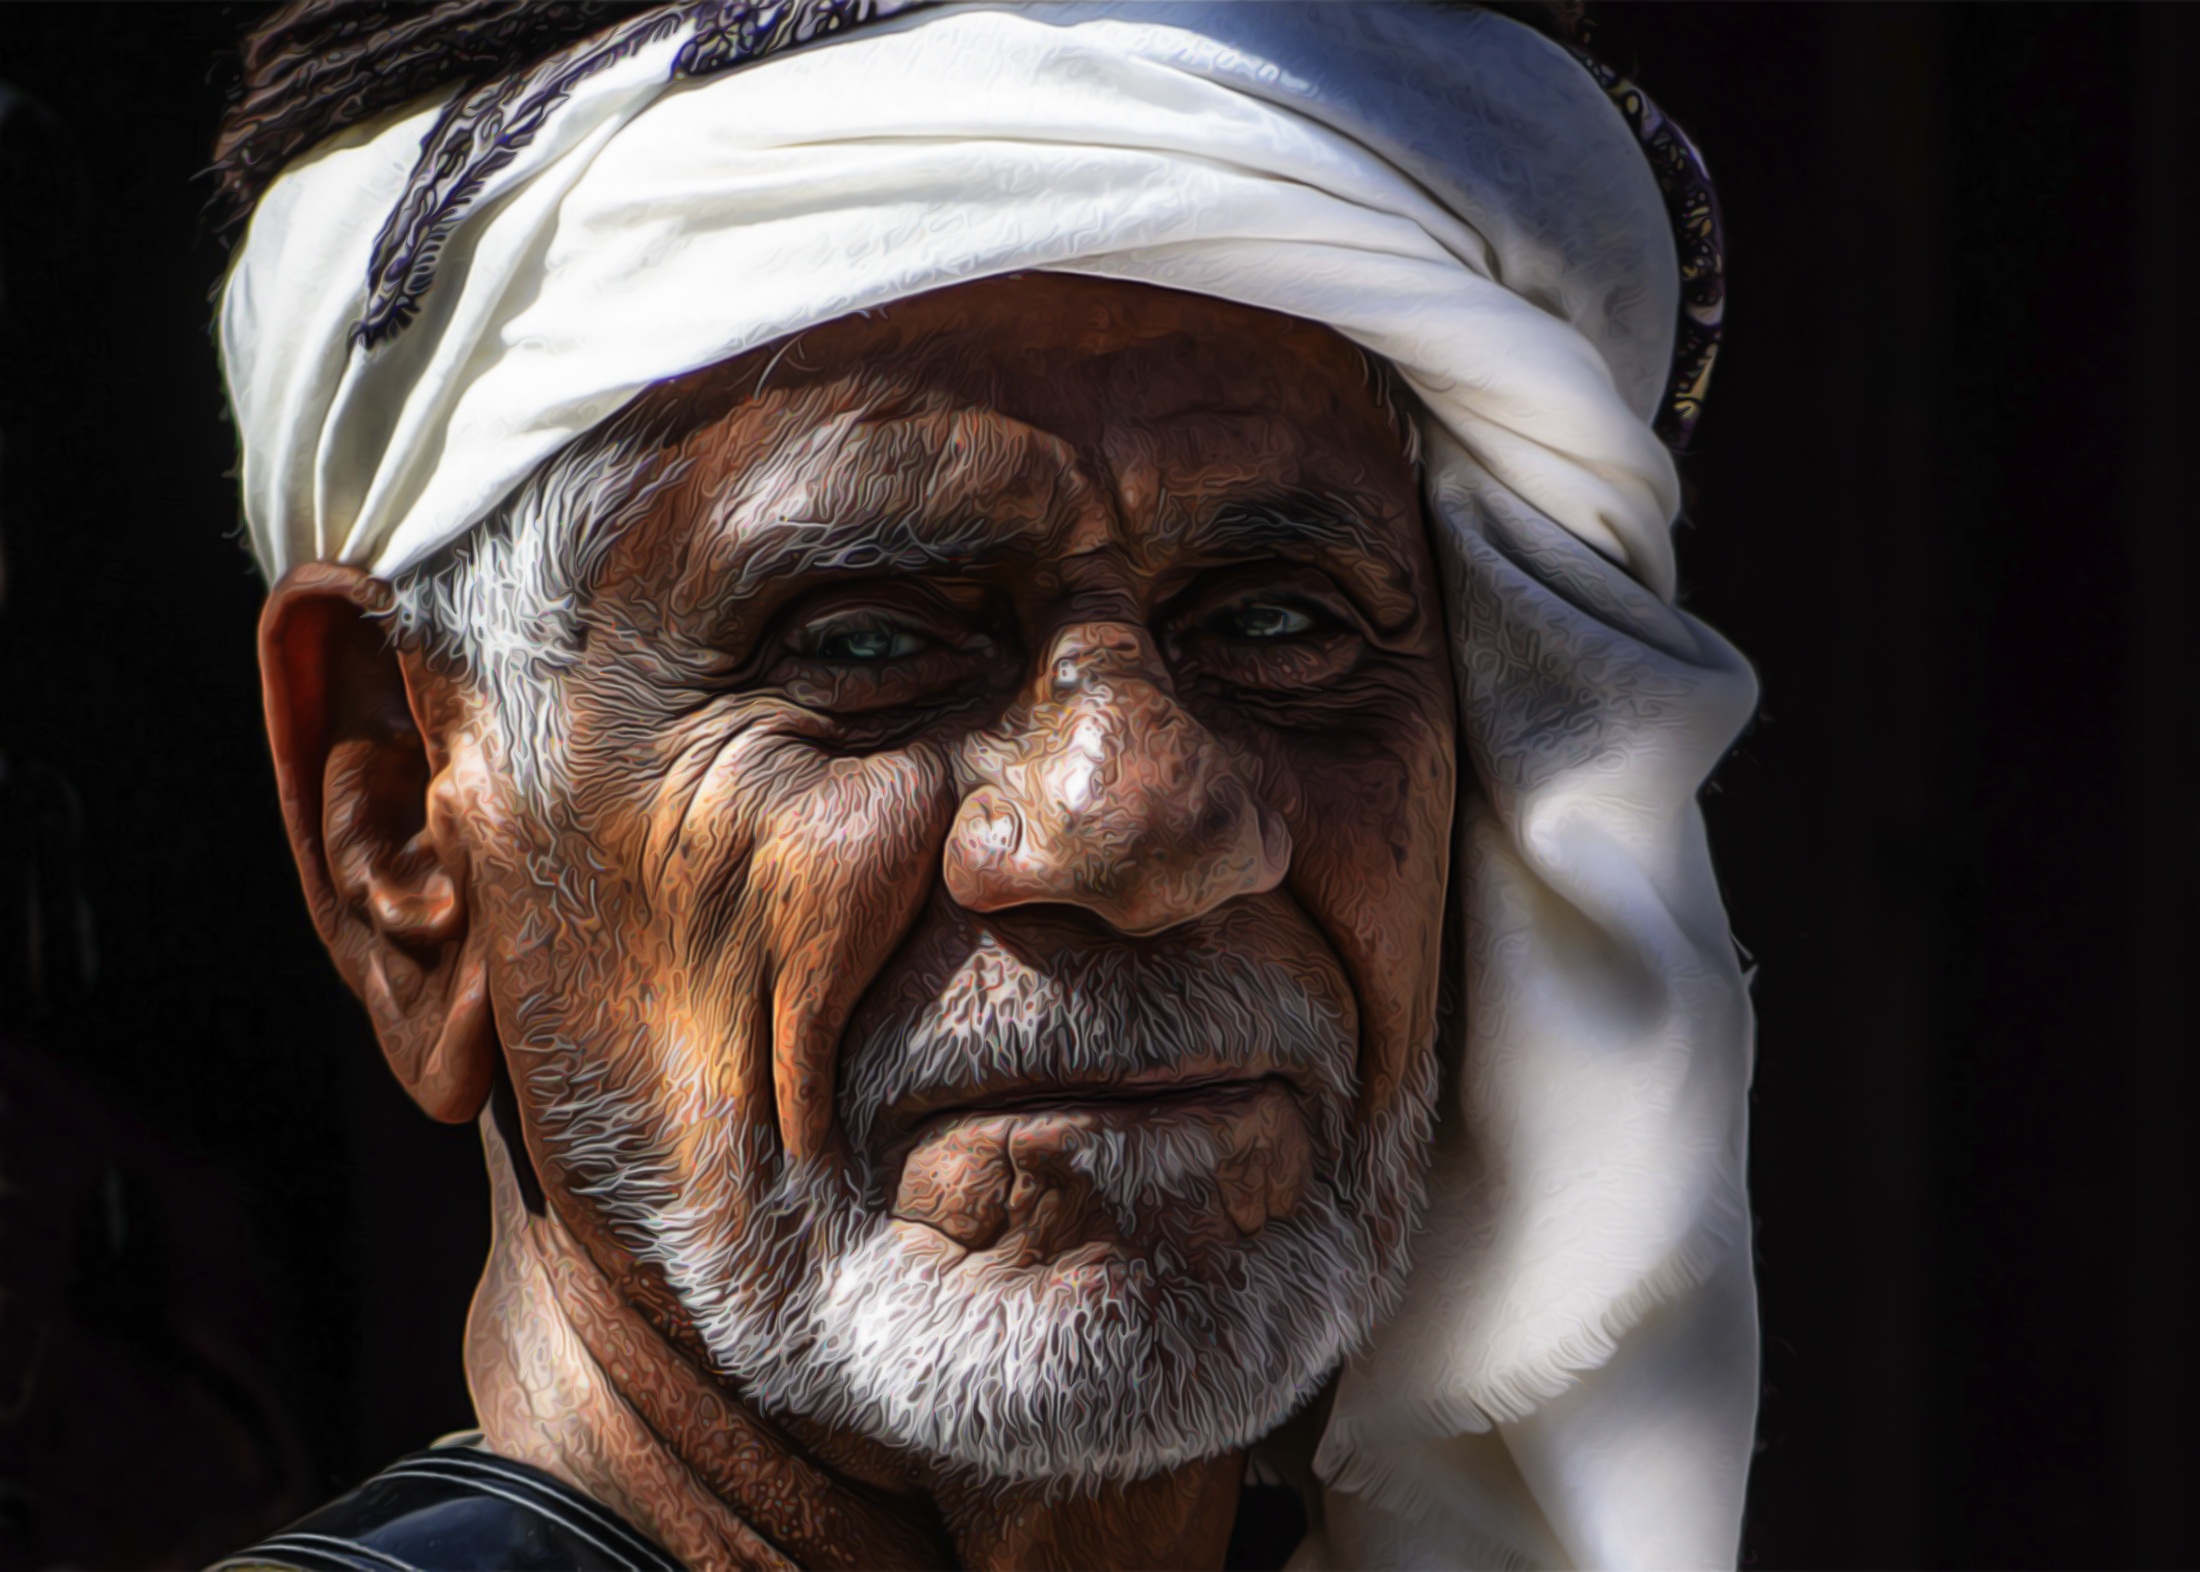
man, person, old, male, statue, portrait, human, turban, face, sculpture, head, way, islam, arabic, orient, muslim, prophet, digital painting, arabs